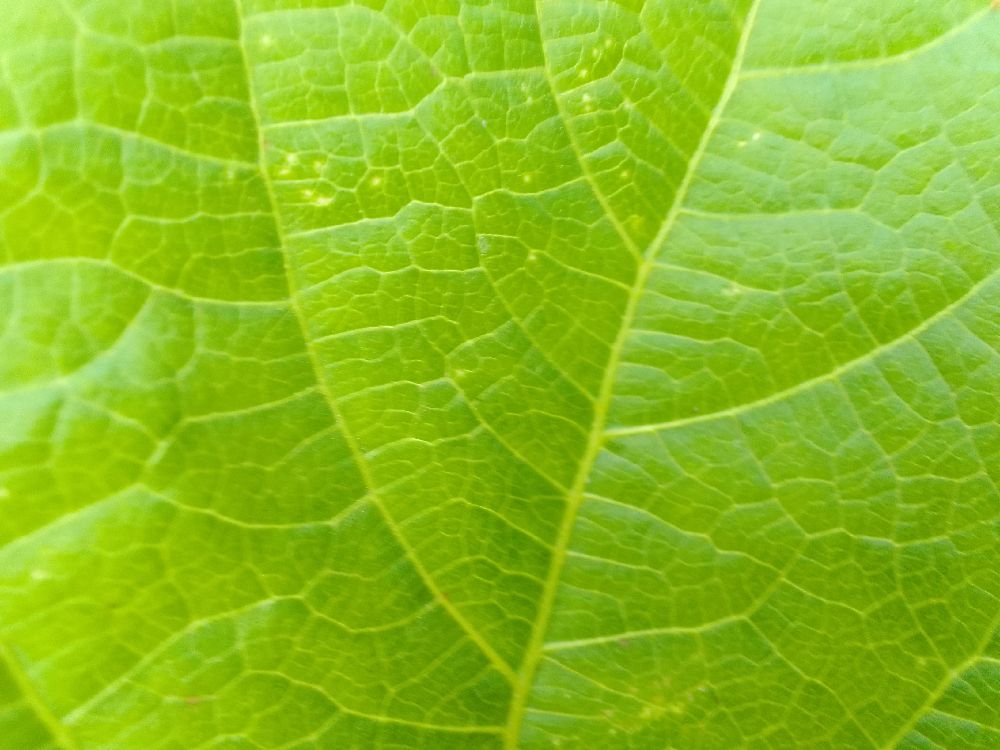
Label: healthy